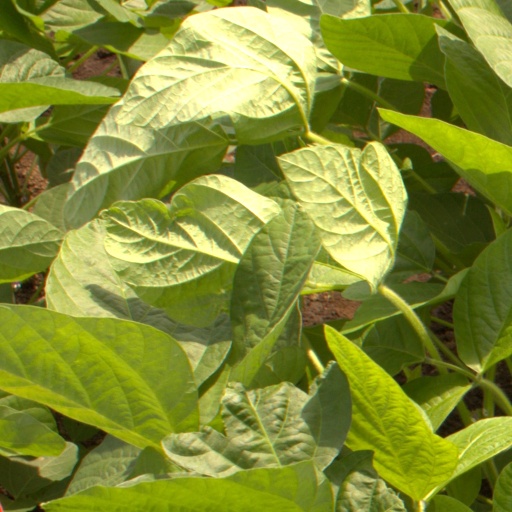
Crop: soybean